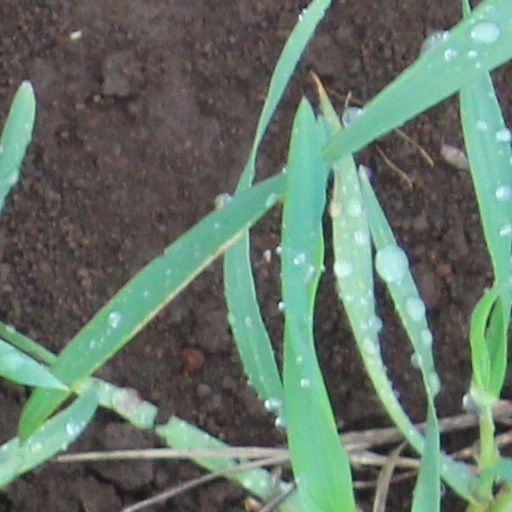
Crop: wheat